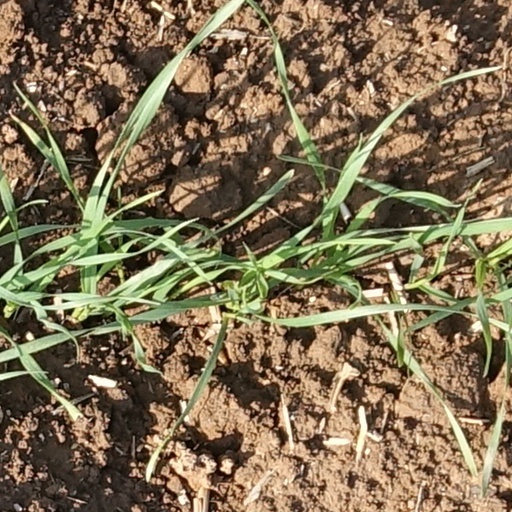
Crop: wheat